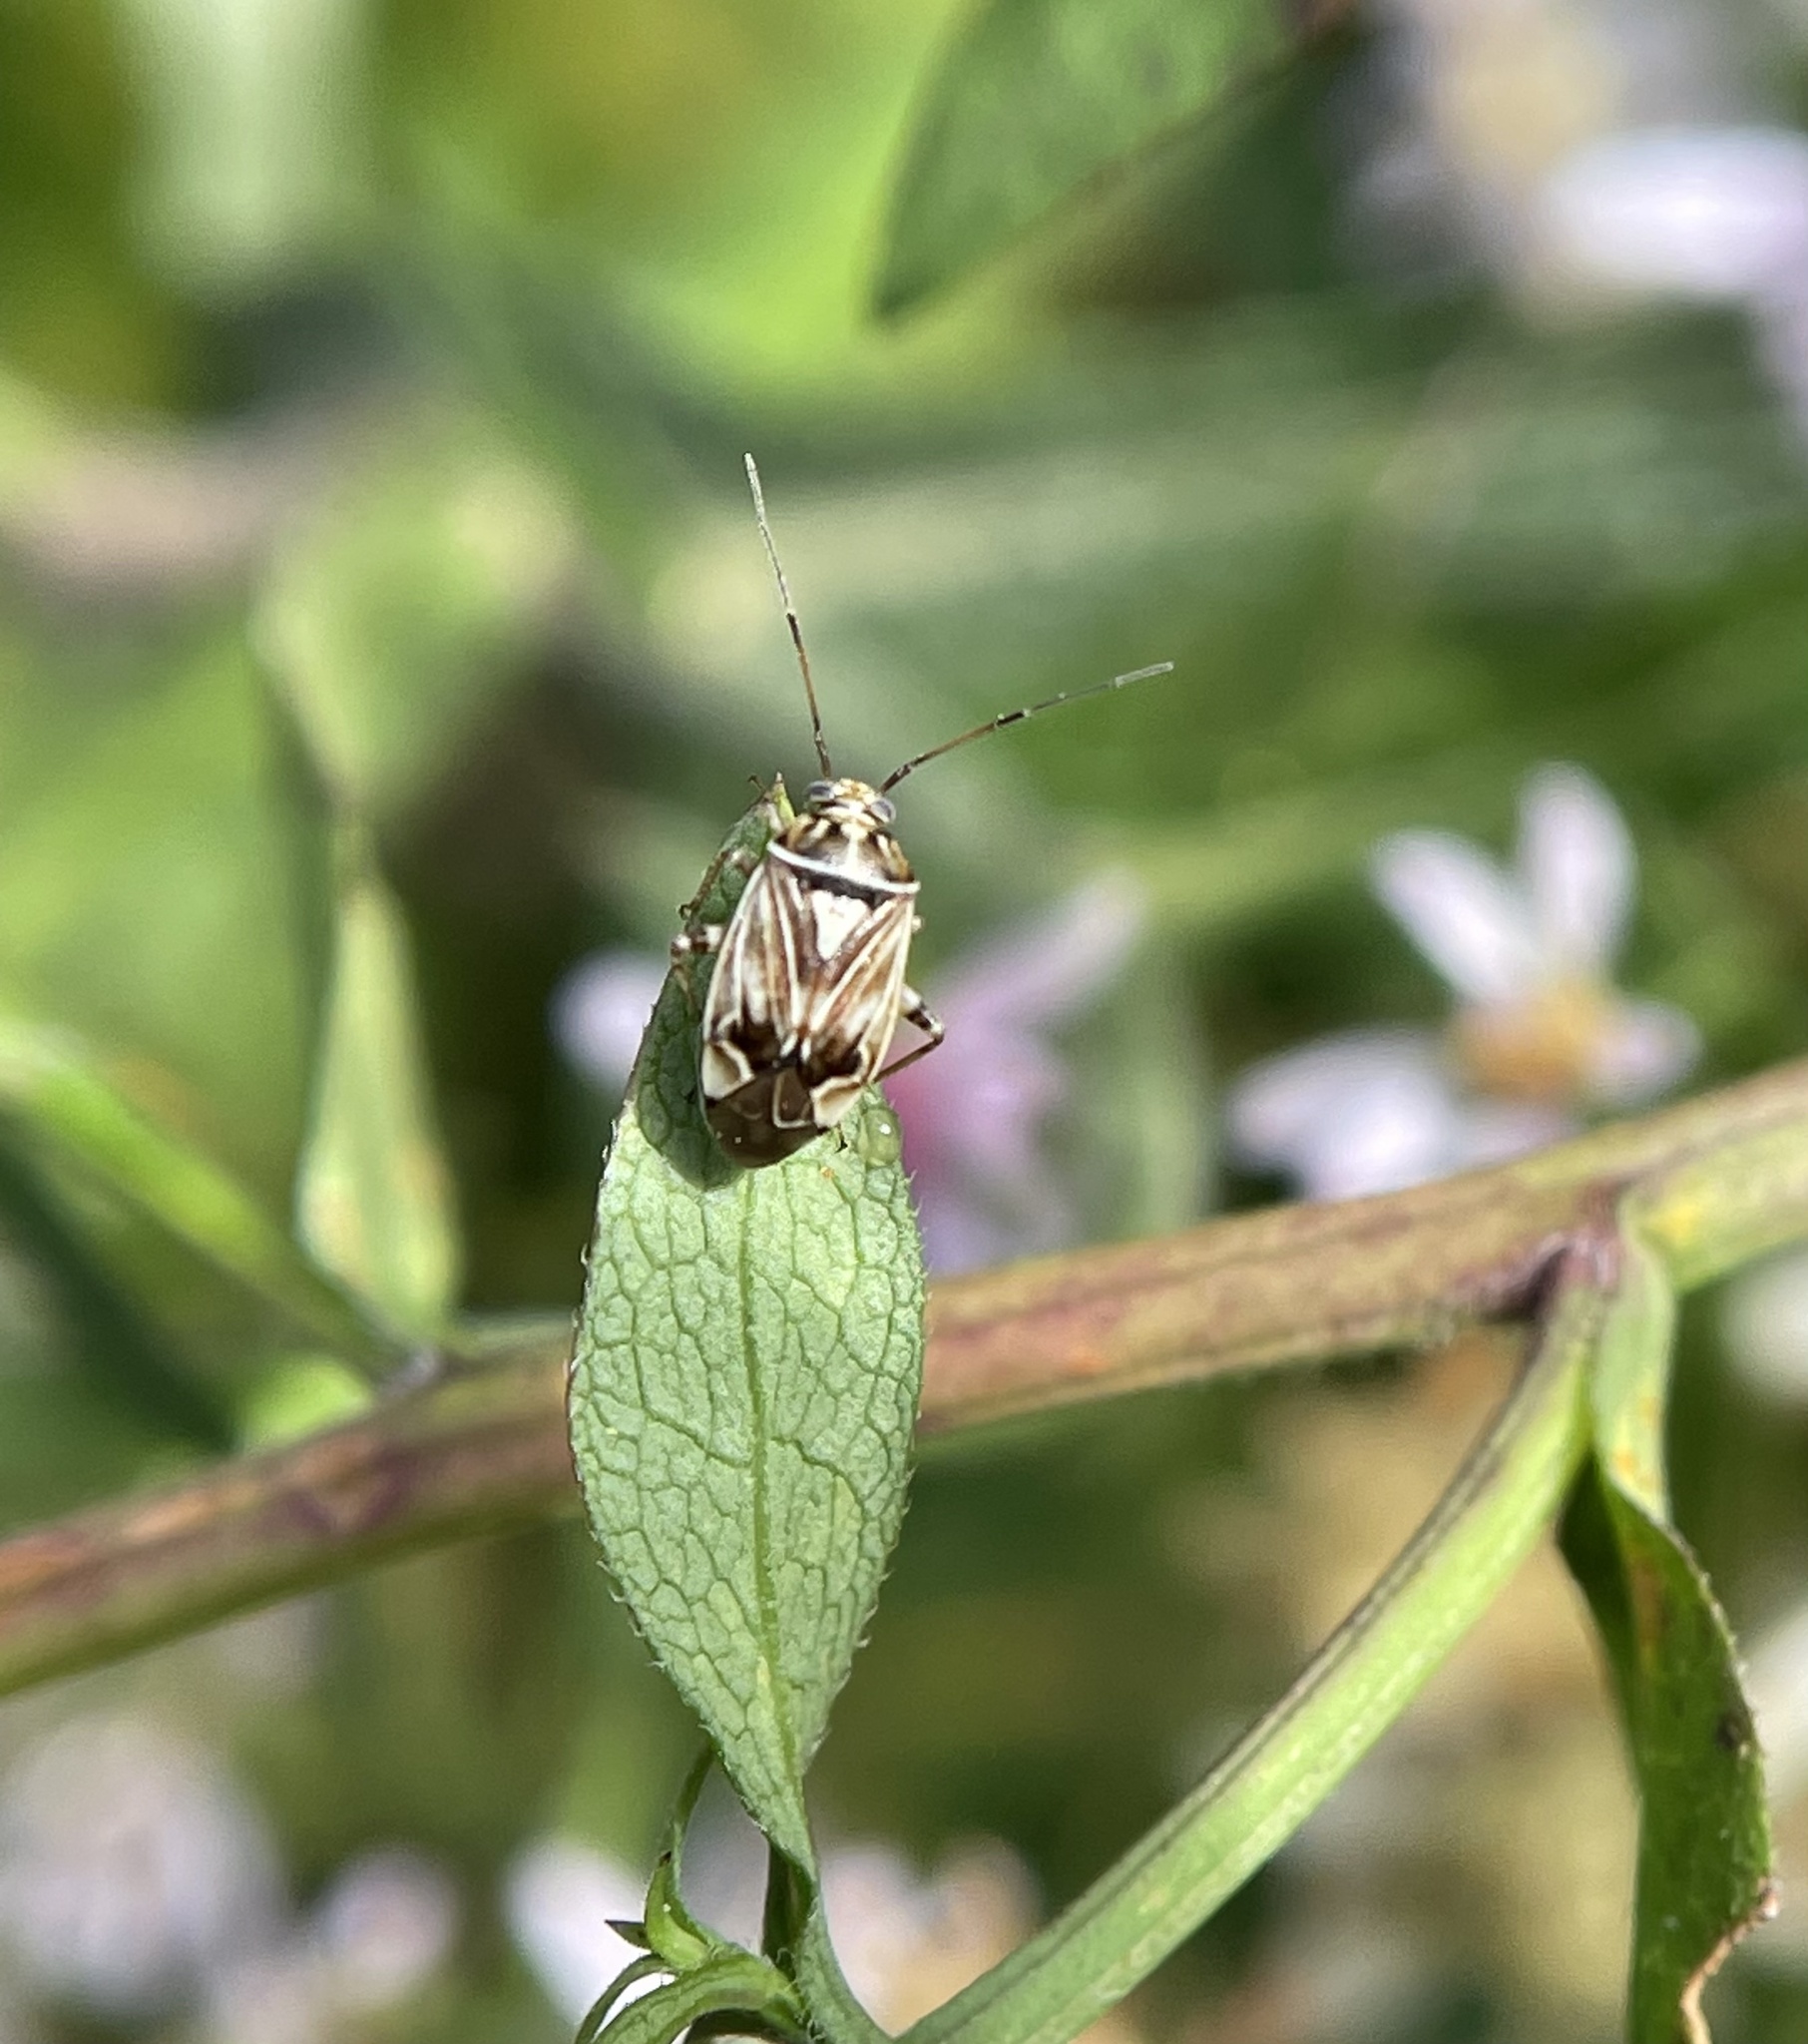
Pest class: lygus_bug